Komura Jutarō

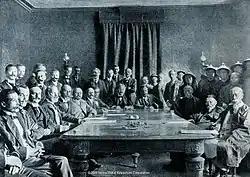
Signing of the Boxer Protocol. Left, from left to right: F.M Knobel from Netherland (only his hands are visible); K. Jutaro from Japan; G. S. Raggi from Italy; Joostens from Belgium; C. von Walhborn from Austria-Hungary; B. J. Cologán from Spain; M. von Giers from Russia; A. Mumm for German Empire; E. M. Satow from United Kingdom; W. W. Rockhill from United States; P. Beau from France; I-Kuang; Li Hongzhang; Prince Qing

In 1893, Komura was the chargé d'affaires at the Japanese legation in Beijing, in Qing dynasty China. In that position, he conveyed to the Chinese government Japan's intention of dispatching troops to Korea under the provisions of the Treaty of Tientsin to subdue the Tonghak Rebellion, which led to the First Sino-Japanese War. During the war, Komura was appointed as civilian administrator for territories Japan had captured in Manchuria. He was also a key figure in the negotiations to end the war, culminating in the Treaty of Shimonoseki, which he helped to draft.